Twitter

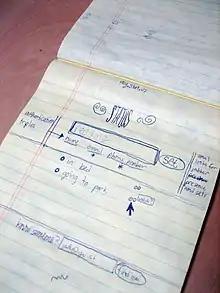
A sketch, , by Jack Dorsey, envisioning an SMS-based social network

Jack Dorsey claims to have introduced the idea of an individual using an SMS service to communicate to a small group in 2006. The original project code name for the service was "twttr", an idea that Williams later ascribed to Noah Glass, inspired by Flickr and the five-character length of American SMS short codes. The decision was also partly due to the fact that the domain twitter.com was already in use, and it was six months after the launch of twttr that the crew purchased the domain and changed the name of the service to "Twitter". Work on the project started in February 2006.